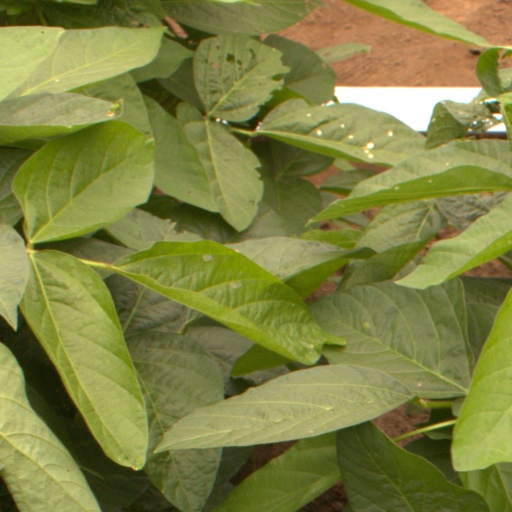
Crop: soybean